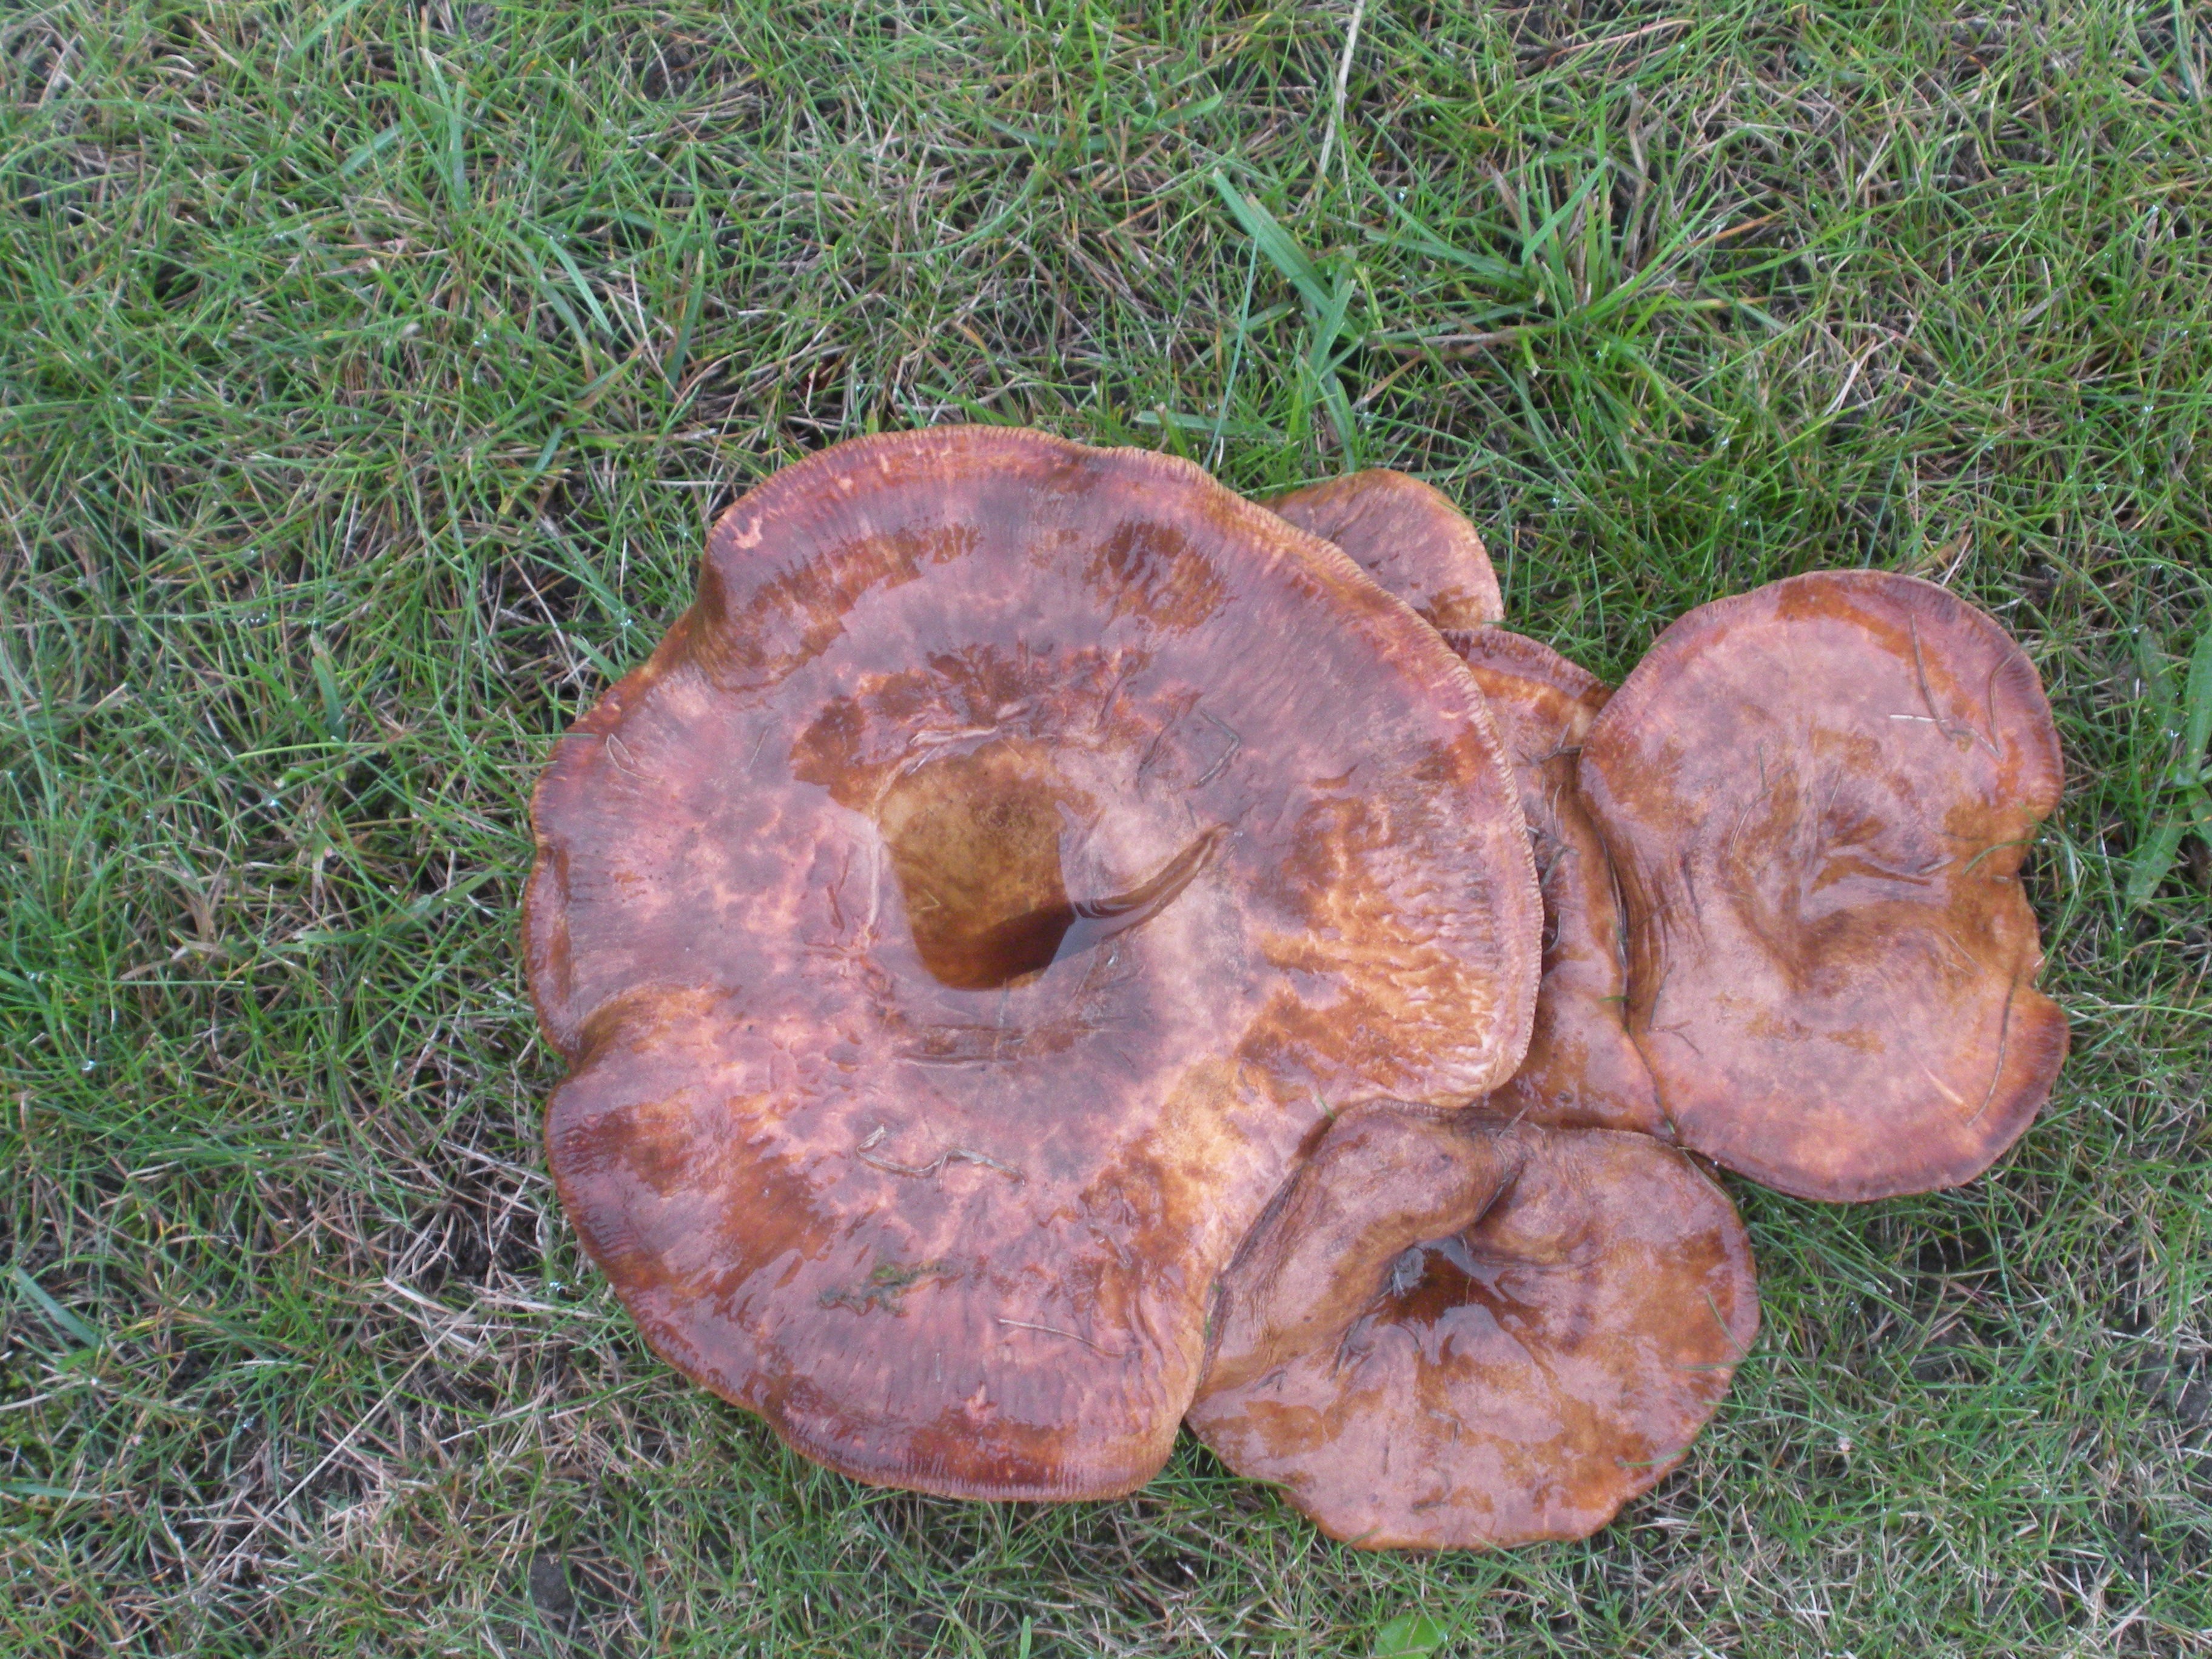
nature, grass, growth, plant, lawn, wet, wild, green, brown, mushroom, sponge, fungus, fungi, mushrooms, cluster, bolete, auriculariales, matsutake, oyster mushroom, edible mushroom, medicinal mushroom, agaricomycetes, agaricaceae, penny bun, auriculariaceae, lingzhi mushroom